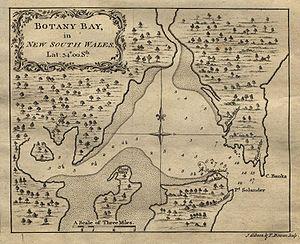
Claude-François Joseph Louis Receveur né en 1757 à Noël-Cerneux et est décédé le 17 février 1788 à Botany Bay est un prêtre de l'Ordre des frères mineurs. Il est connu comme botaniste, géologue, chimiste, météorologue, philologue, naturaliste et astronome. Il est décrit comme étant « très proche du métier d'écologiste au XVIIIᵉ siècle ».
Chrysolopus spectabilis est une espèce d'insectes de l'ordre des coléoptères appartenant à la famille des Curculionidae, laquelle regroupe les espèces souvent nommées « charançons ». L'insecte vit dans le sud-ouest de l'Australie et est connu dans l'histoire naturelle du pays pour être le premier insecte australien à avoir été décrit scientifiquement en 1775. Les adultes comme les larves sont phytophages, se nourrissant sur certains acacias et mimosas auxquels ils peuvent infliger de sérieuses déprédations.
La Perouse est un quartier de la ville de Randwick, dans l’État de Nouvelle-Galles du Sud en Australie. Il se trouve à environ 14 km au sud-est du centre-ville de Sydney, sur la péninsule de La Perouse.